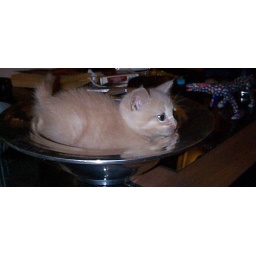
kitty in a bowl